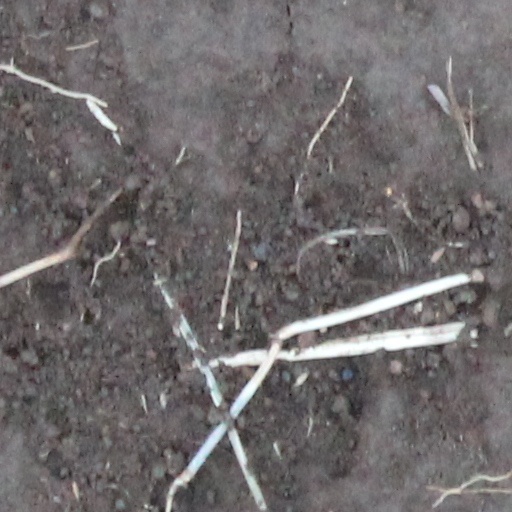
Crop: wheat